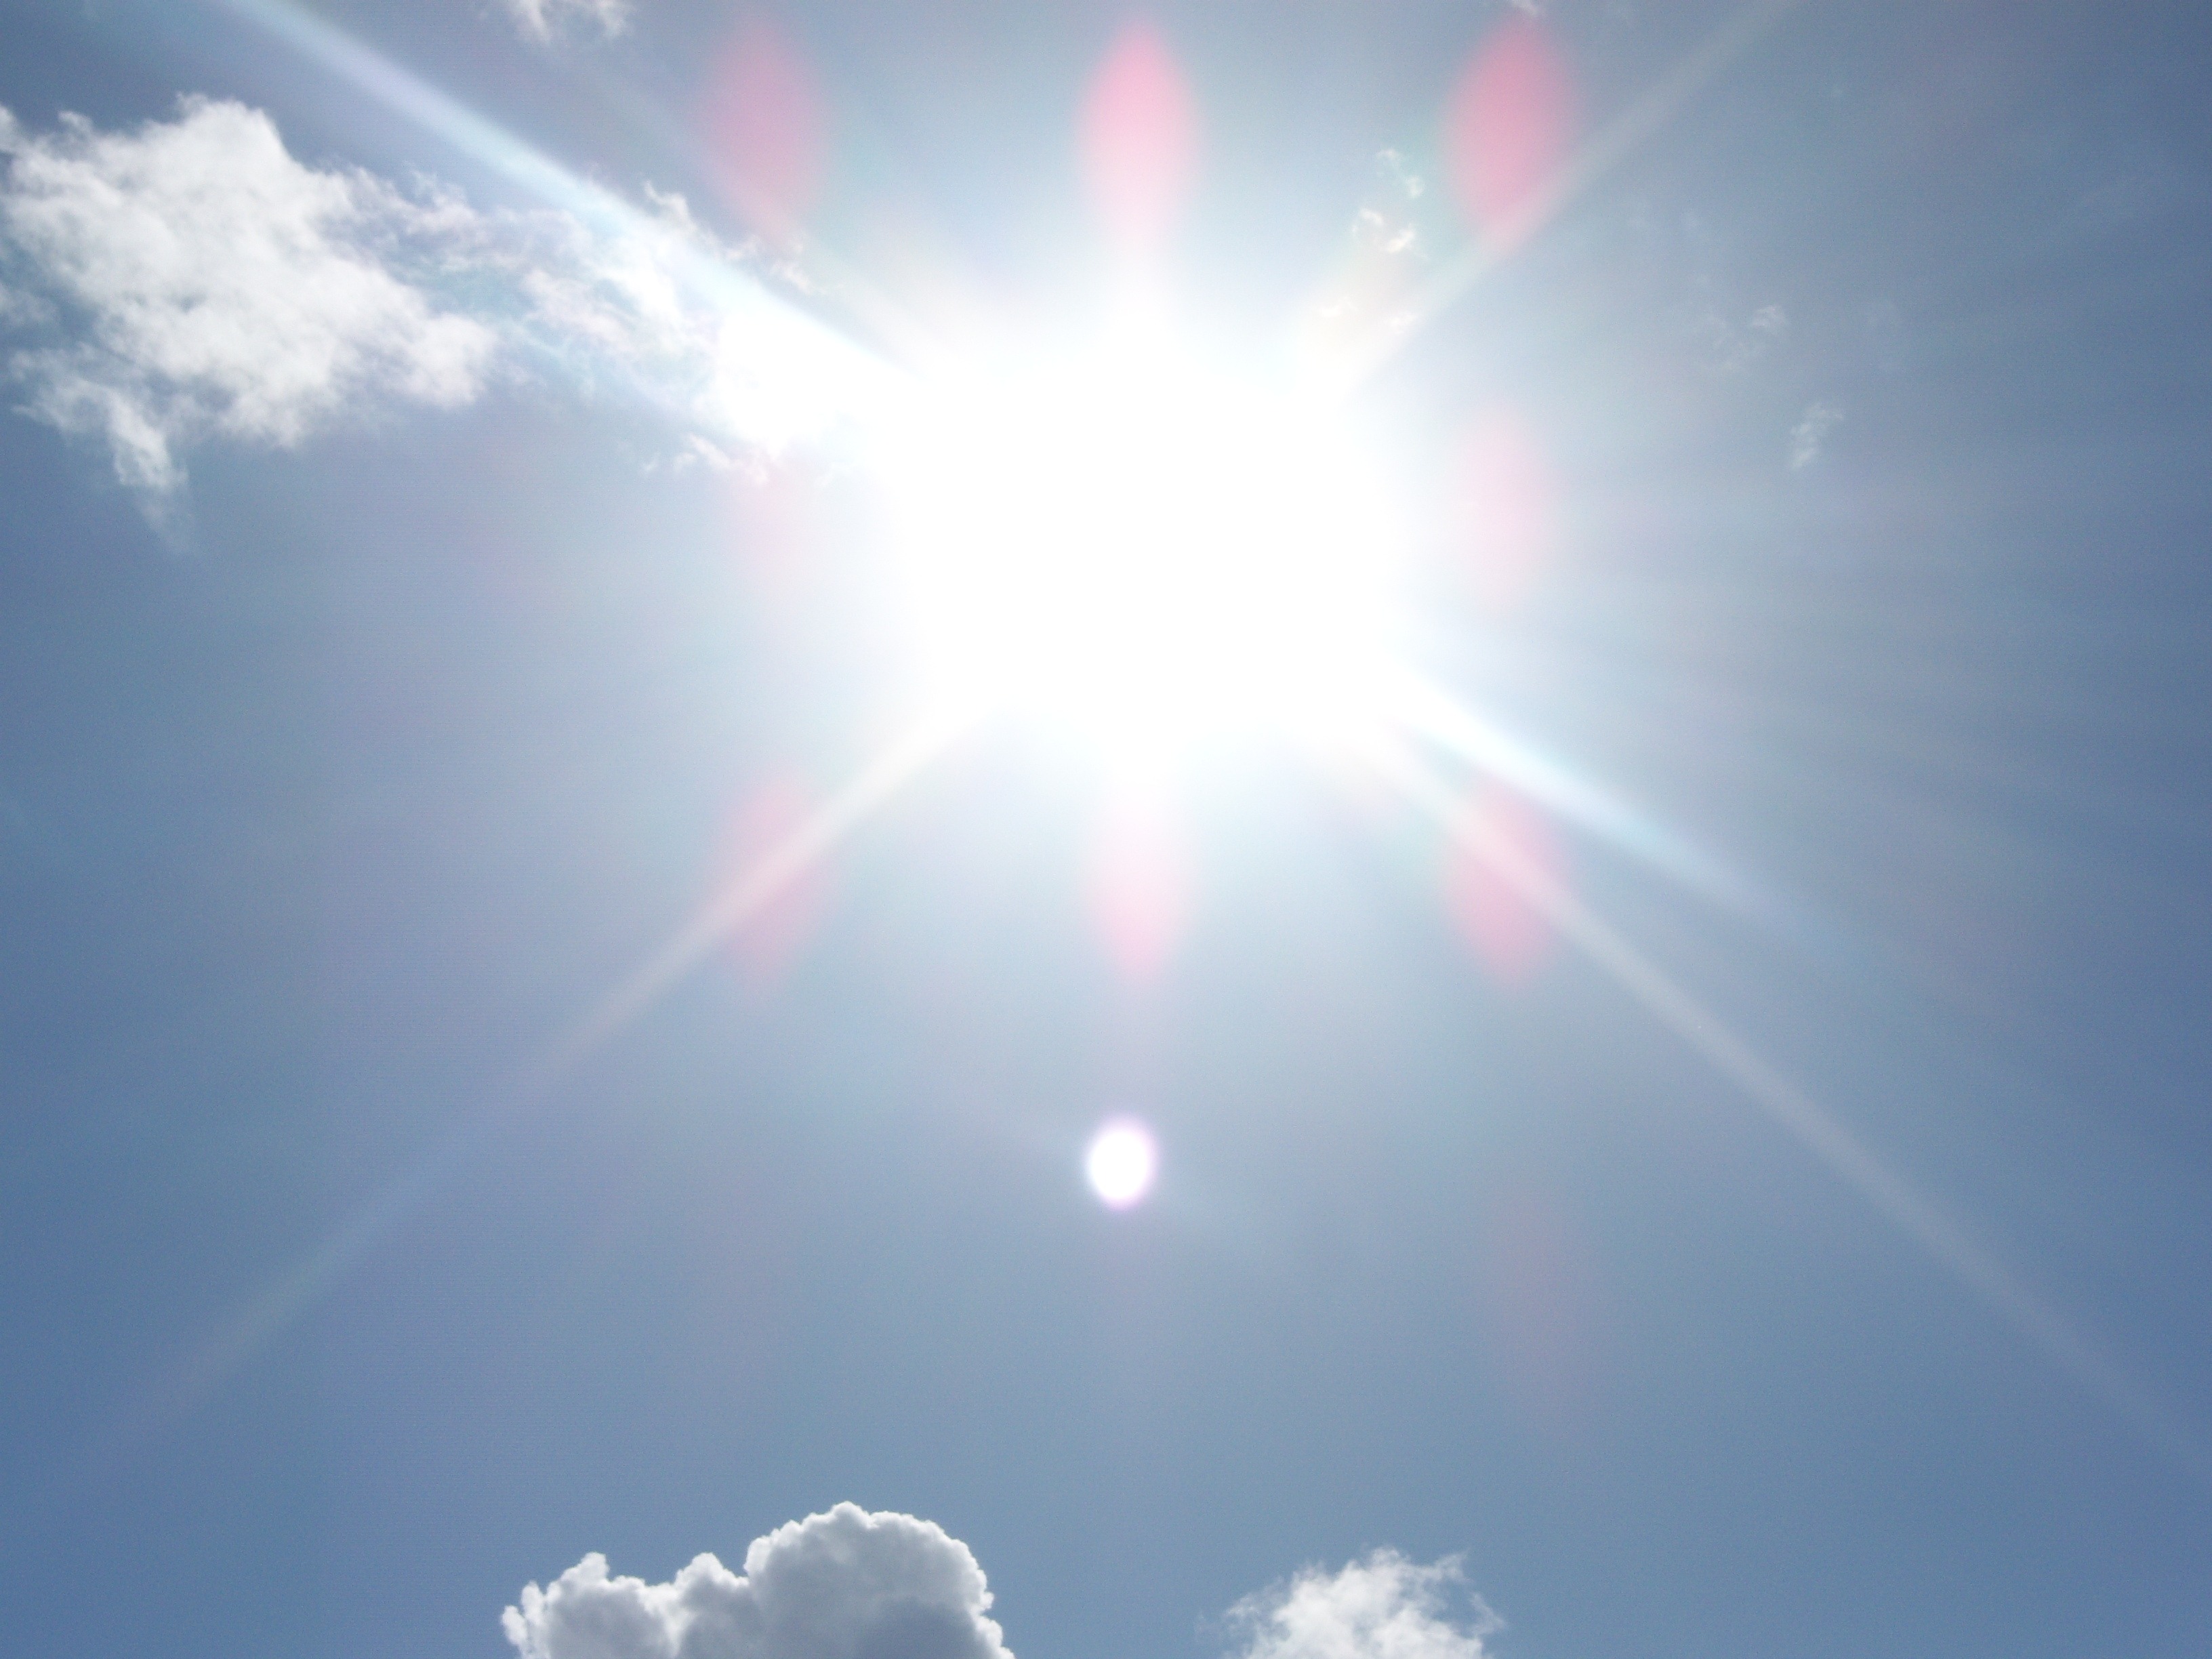
horizon, light, cloud, sky, sun, sunlight, atmosphere, blue, lens flare, flare, astronomical object, meteorological phenomenon, atmosphere of earth